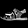
Label: Sandal